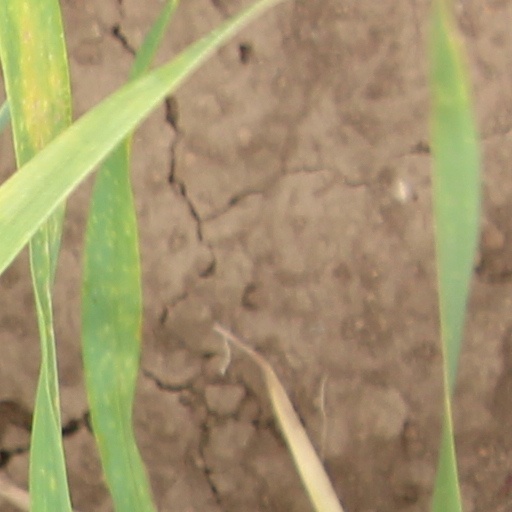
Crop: wheat